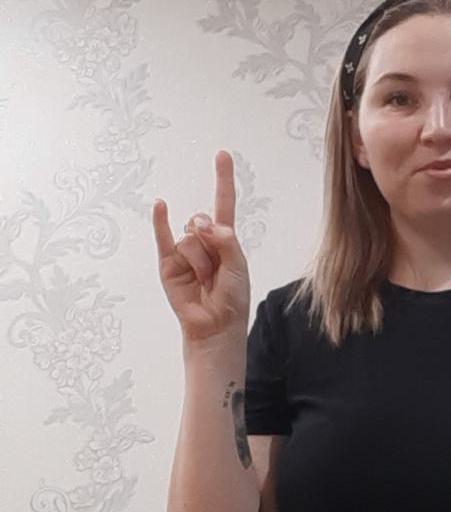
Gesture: rock